Answer in natural language. Considering the relative positions, is HousePlant to the left or right of brown wooden windsor chair? Choose between the following options: left or right
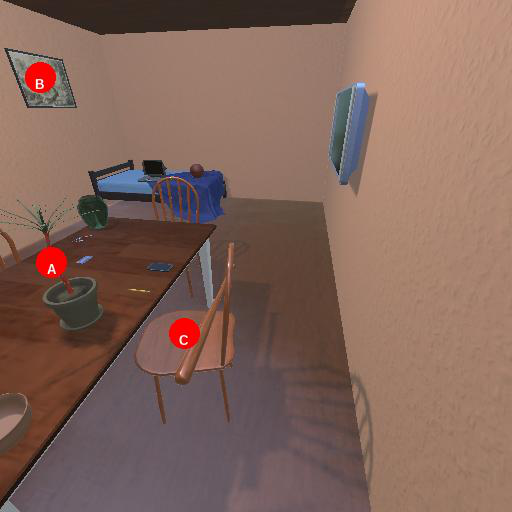
<answer>left</answer>